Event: Ecuador Earthquake
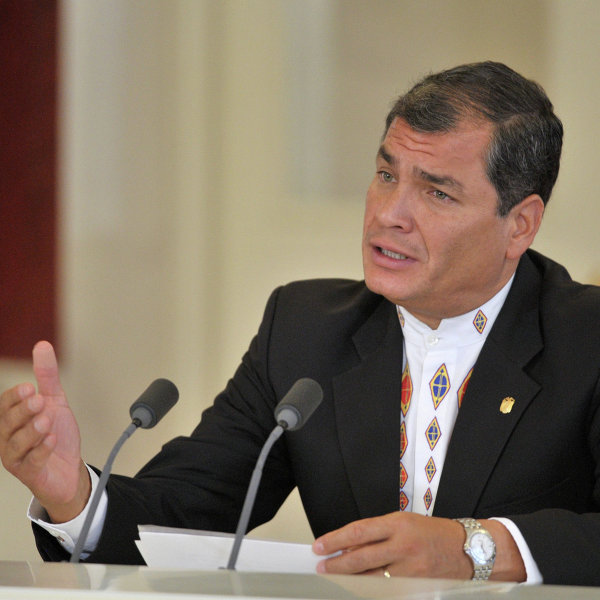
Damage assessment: no_damage